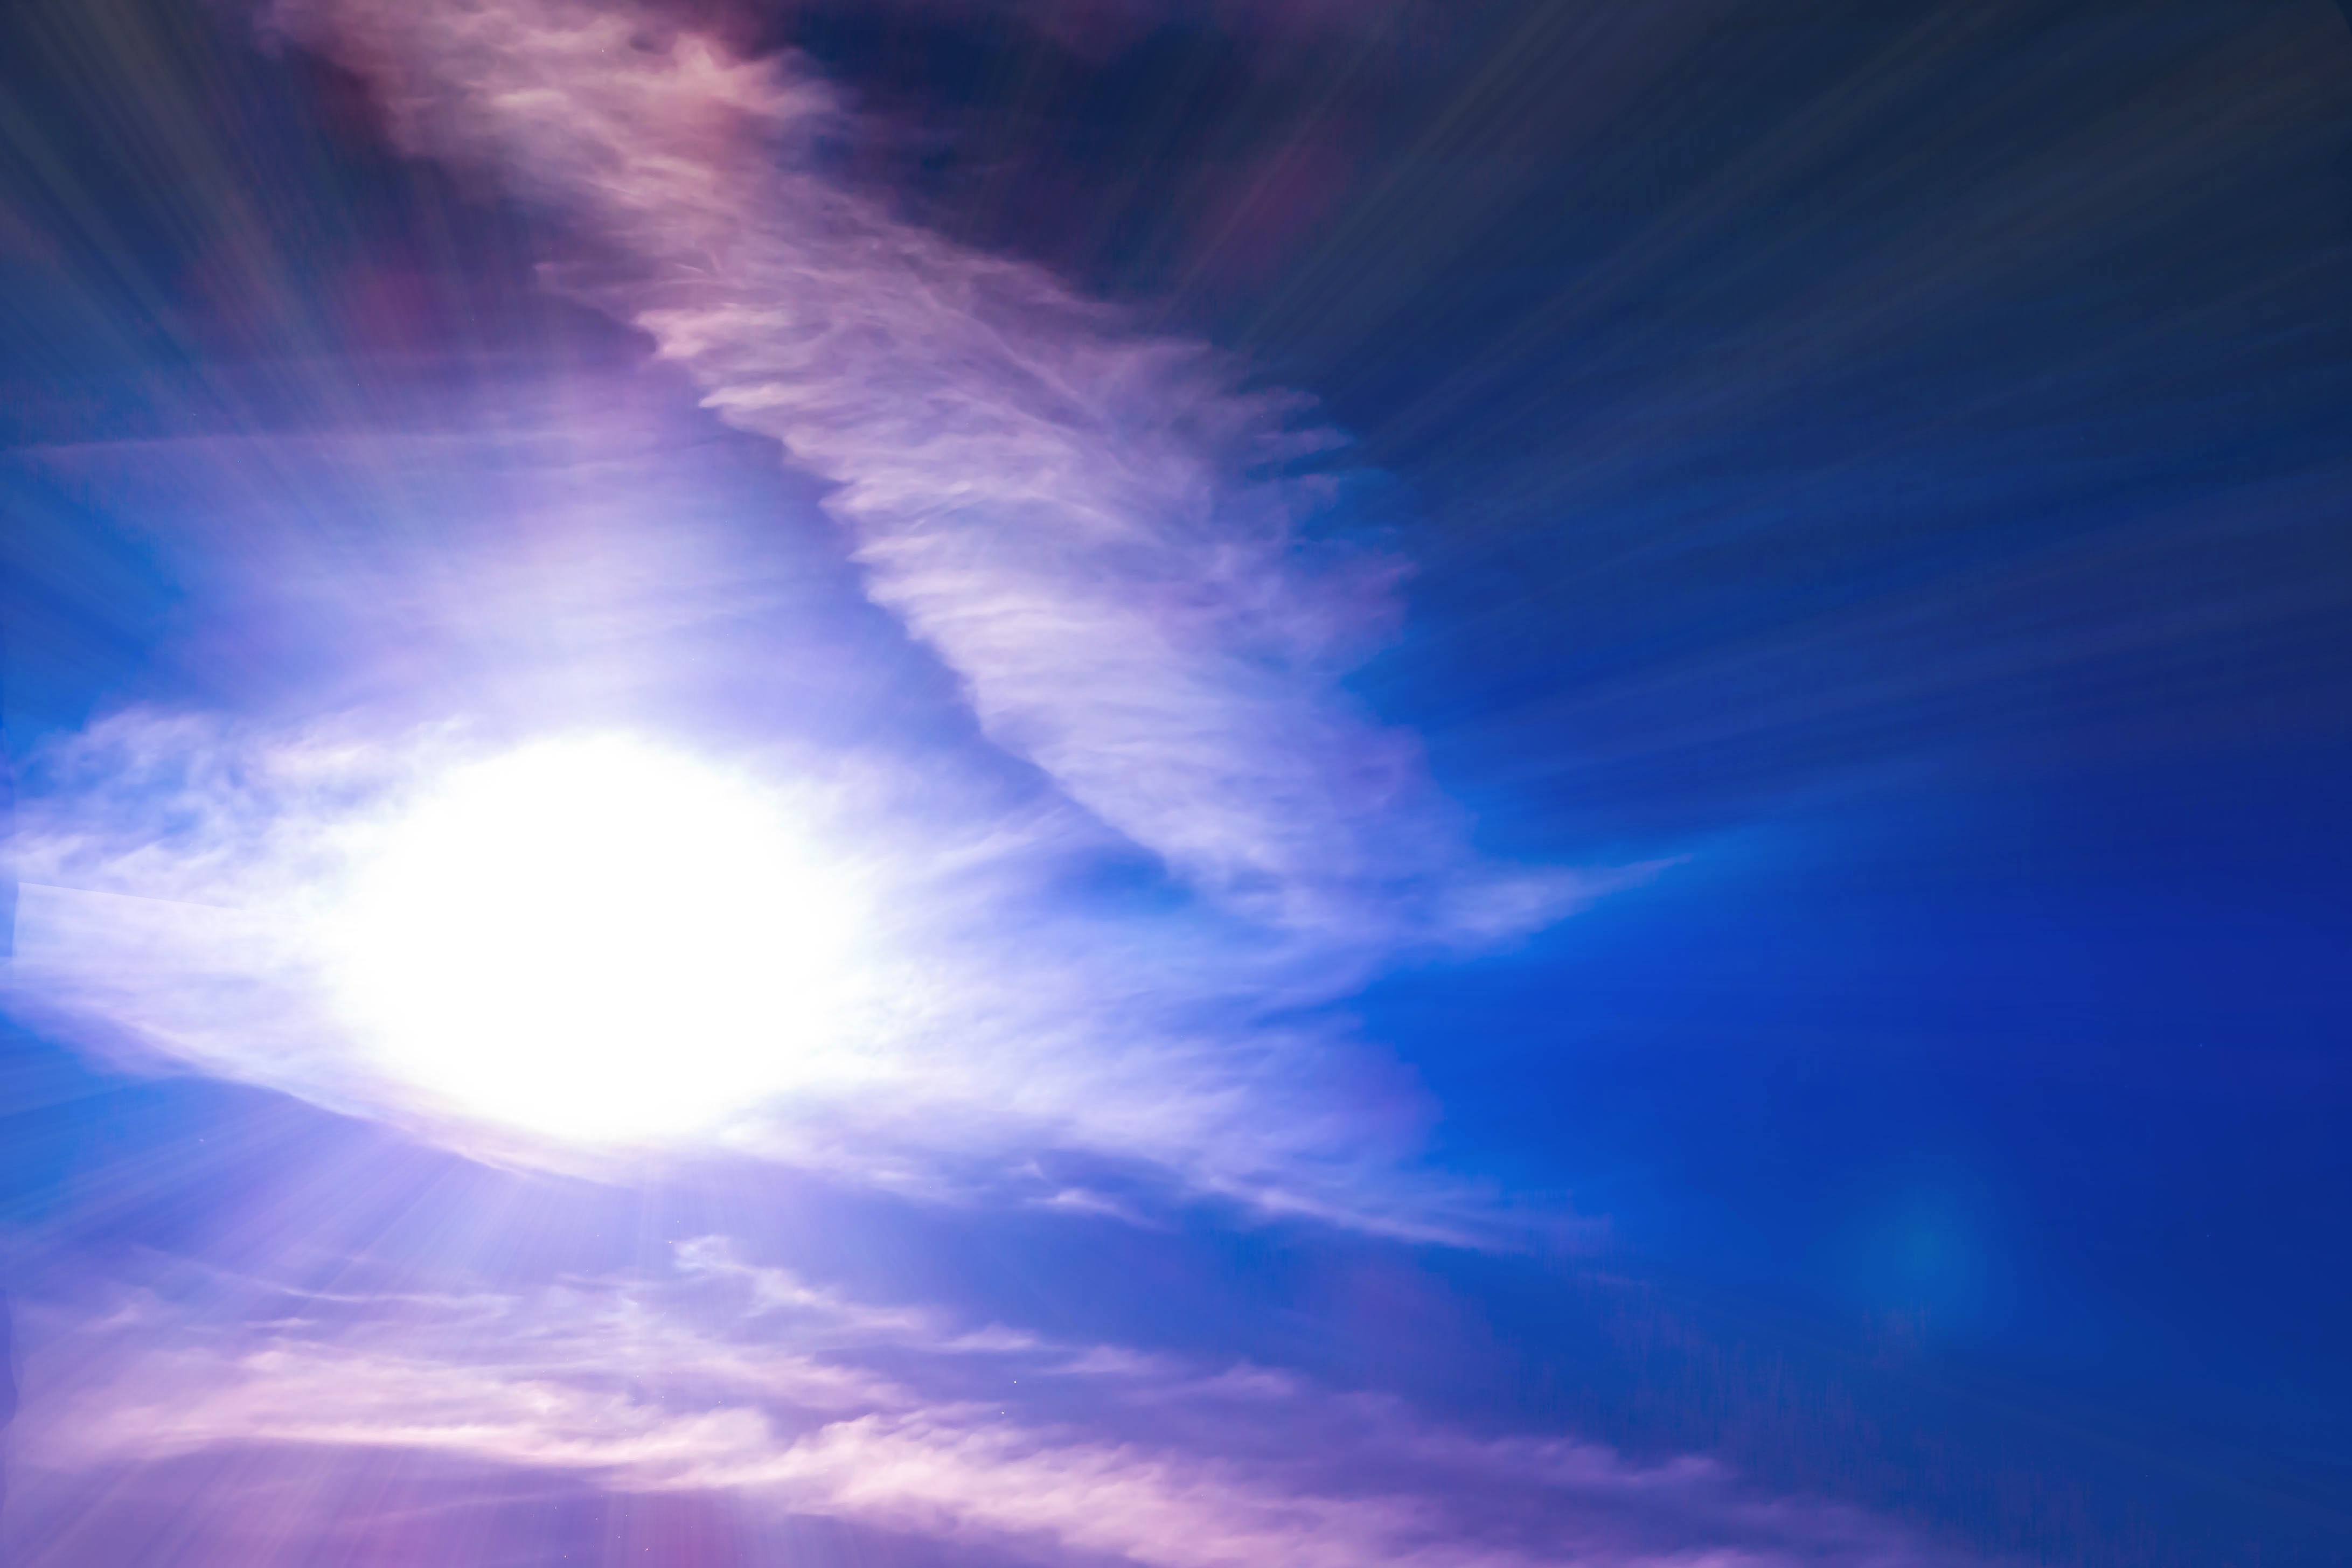
nature, horizon, light, cloud, sky, sun, sunlight, morning, atmosphere, summer, daytime, lichtspiel, clouds, rays, mood, sunbeam, afterglow, light effect, astronomical object, meteorological phenomenon, atmosphere of earth